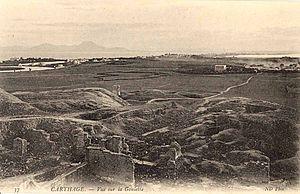
Le site archéologique de Carthage est un site dispersé dans la ville actuelle de Carthage et classé au patrimoine mondial de l'Unesco depuis 1979.